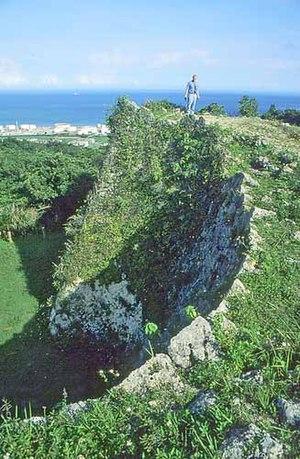
Cet article présente l'histoire des îles Ryūkyū, archipel situé au sud-ouest des quatre principales îles du Japon.